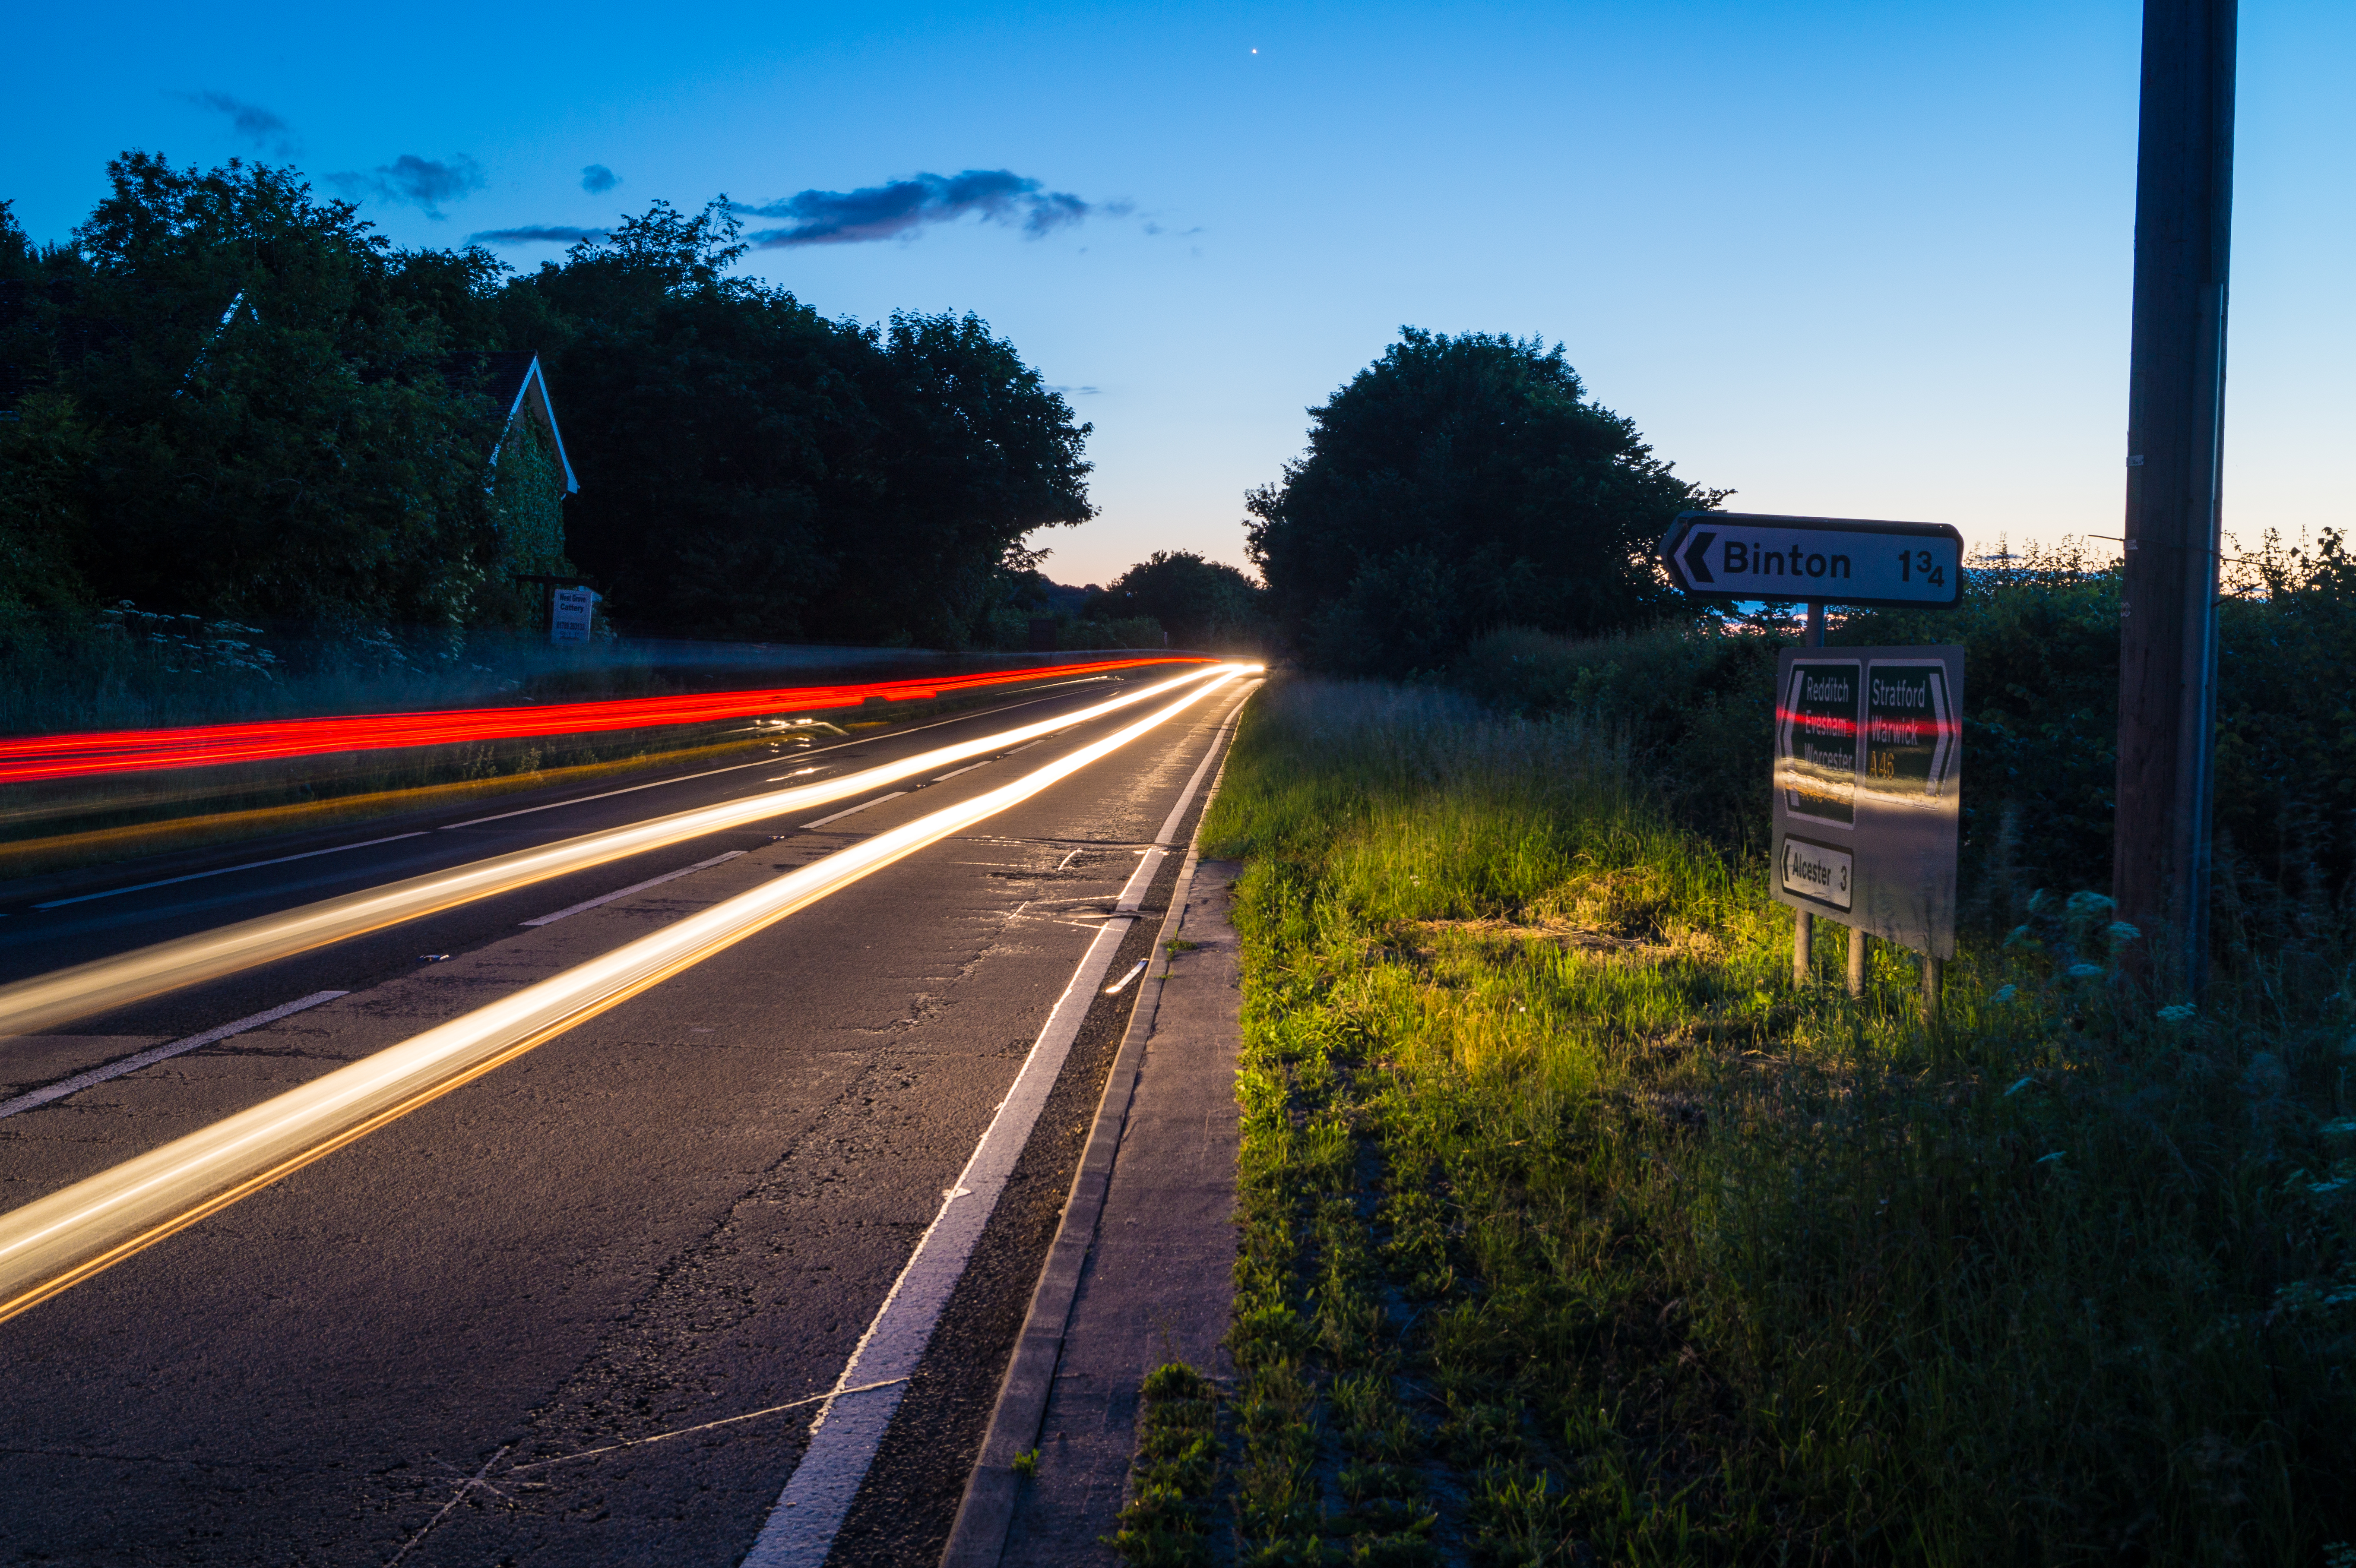
tree, horizon, light, cloud, sky, sunset, road, trail, car, morning, star, hour, highway, driving, dusk, transport, sign, evening, golden, reflection, lane, trees, road trip, long, clouds, exposure, stars, infrastructure, cars, signs, reflections, cielo, trails, rural area